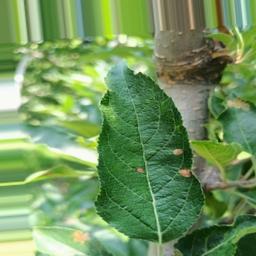
Label: Alternaria